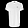
Label: T - shirt / top